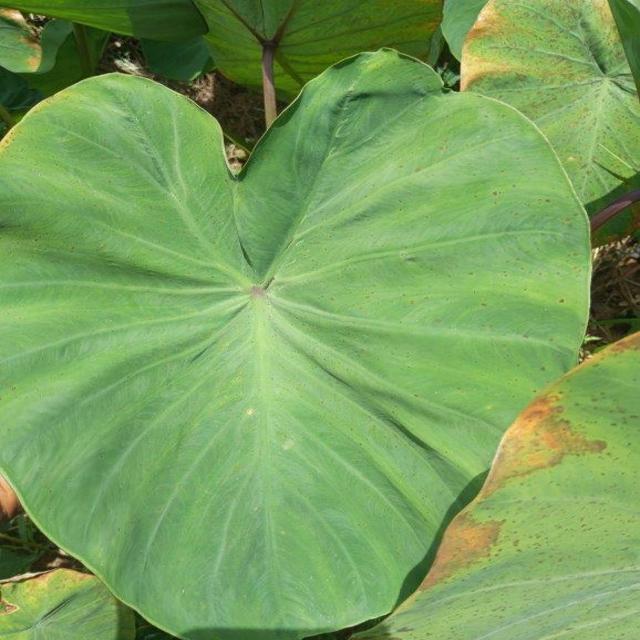
Label: Early_Blight